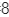
Number: 8